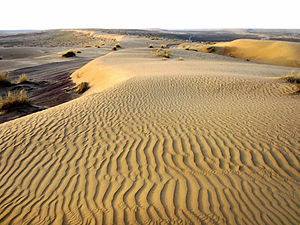
Karakum
Karakumørkenen
Karakum, også skrevet Kara-Kum og Gara Gum er en ørken i Centralasien. Karakum har et areal på 400 000 km².